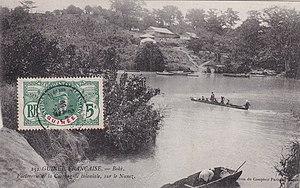
Carte postale - Factorie de la Compagnie coloniale sur le Rio Nunez, Boké, Guinée française